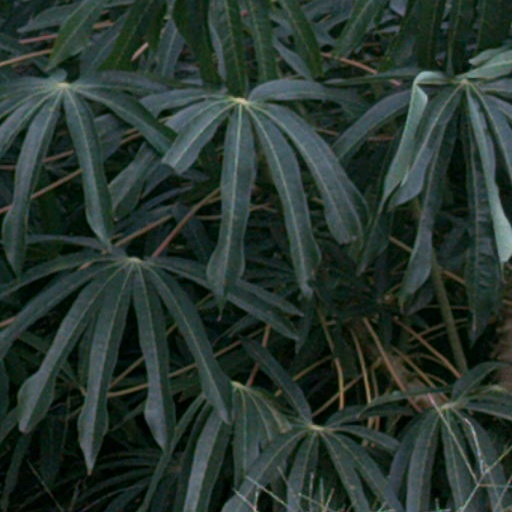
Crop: cassava